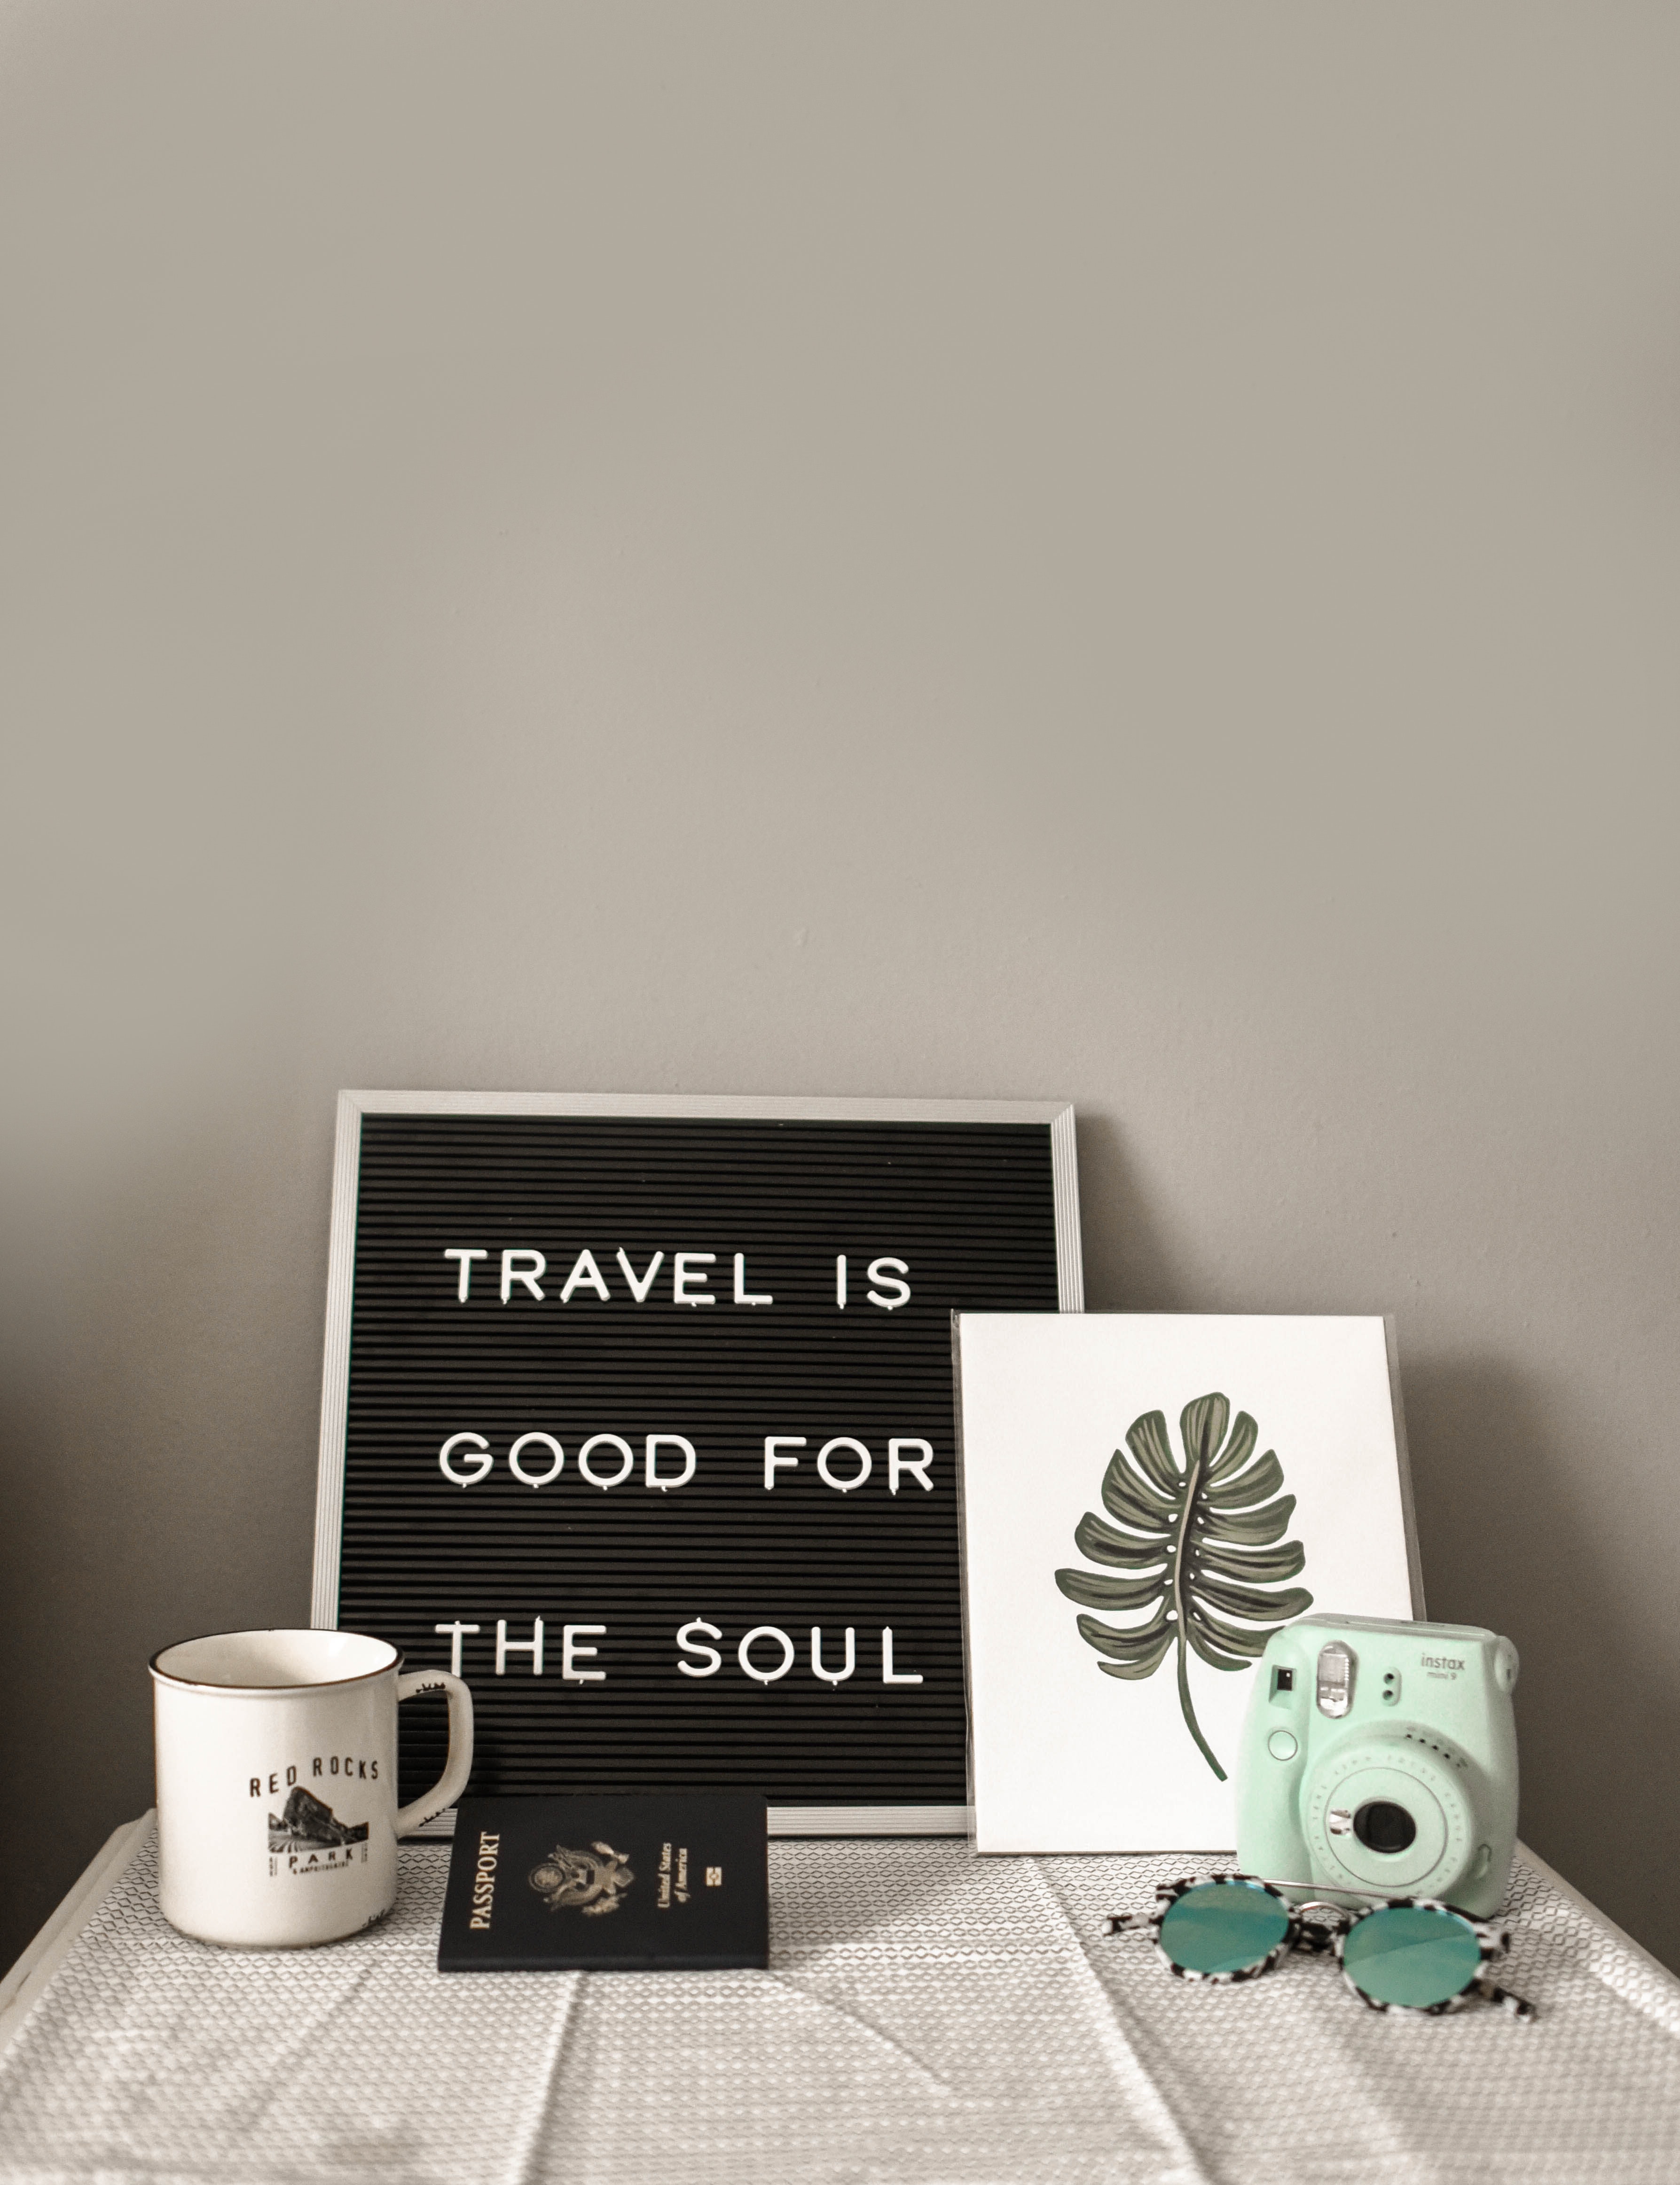
room, wall, furniture, shelf, table, desk, black and white, still life photography, cup, coffee cup, interior design, tableware